Marianne Williamson

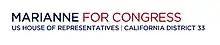
Williamson's 2014 congressional campaign logo

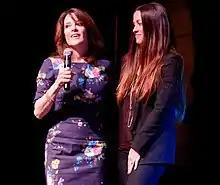
Williamson campaigning alongside Alanis Morissette

In 2014, Williamson ran as an Independent for California's 33rd congressional district in the U.S. House of Representatives.